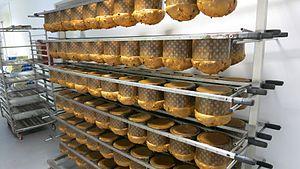
Le panettone est une brioche fourrée de raisins secs, de fruits confits et de zestes d'agrumes. C'est le gâteau traditionnel des Italiens de la Lombardie et du Piémont ainsi que des Suisses du Tessin. Sa dégustation fait partie des traditions de Noël.